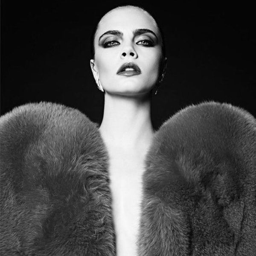
the new face of fashion business wrote in an emotional string of tweets last night .